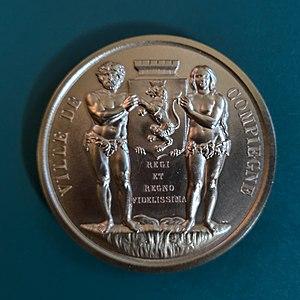
Compiègne [kɔ̃ piɛɲ] est une commune française située dans le département de l'Oise, dont elle est l'une des sous-préfectures, en région Hauts-de-France. La commune est située au nord-est de Paris. Elle est souvent surnommée « la Cité Impériale » du fait de son passé étroitement lié au Second Empire.